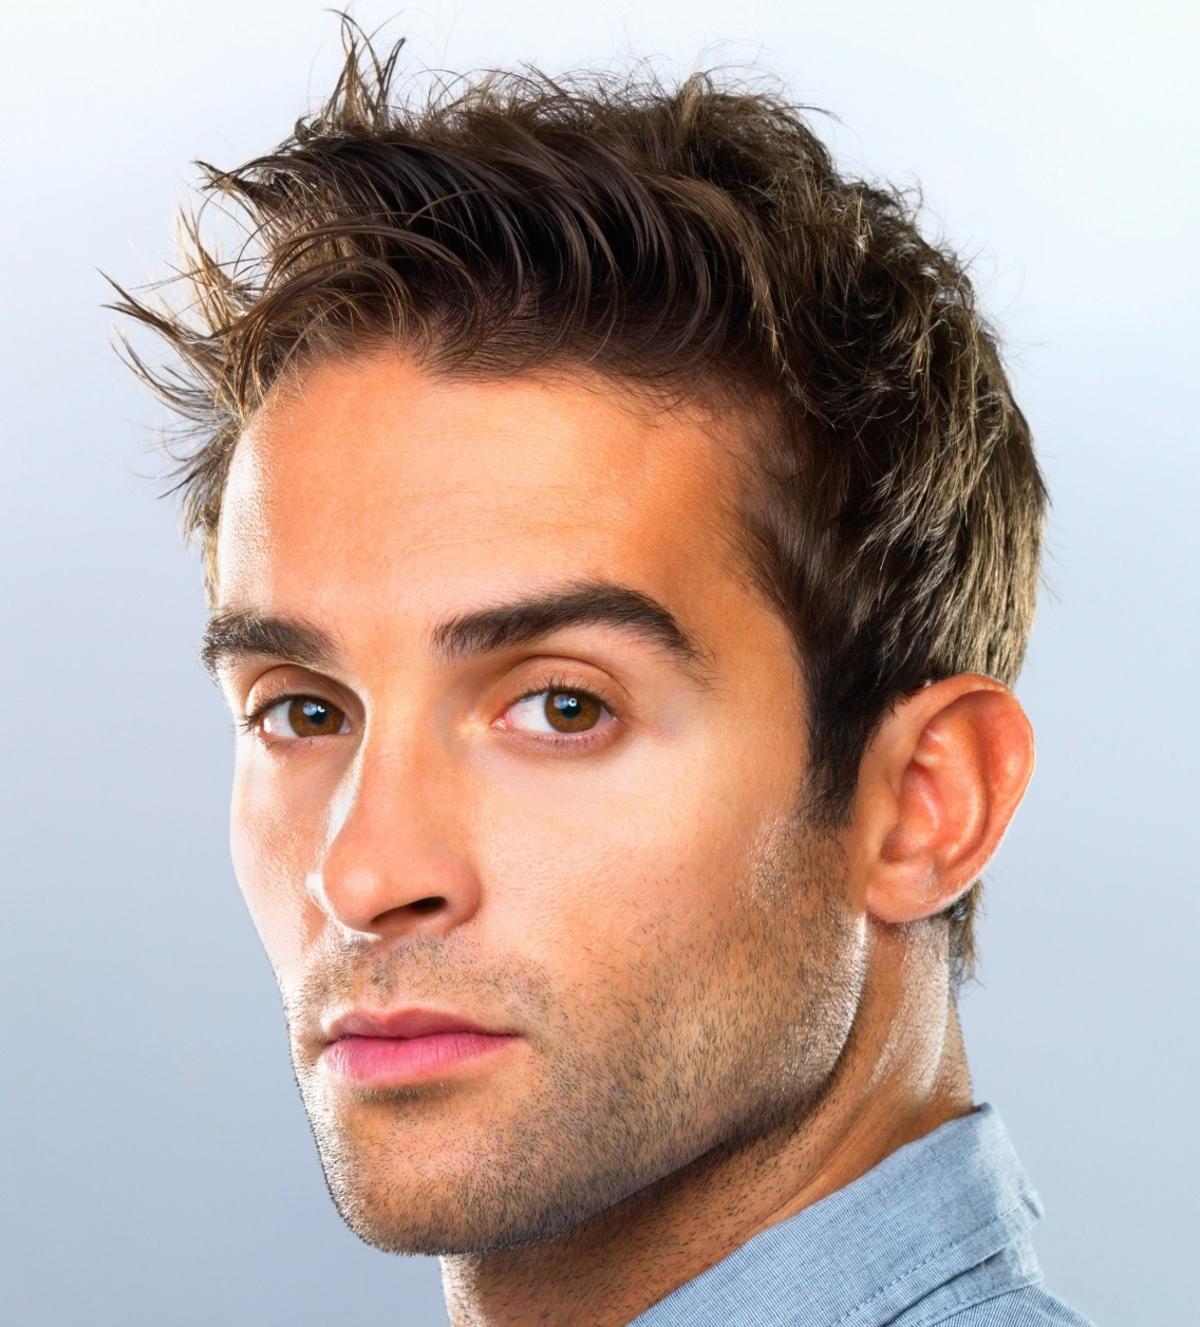
Label: Colored